Traer, Iowa

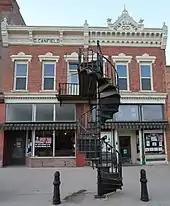
The Star-Clipper-Canfield Building and Winding Stairway is listed on the National Register of Historic Places

As of the census of 2020, there were 1,583 people, 677 households, and 418 families residing in the city. The population density was 1,227.7 inhabitants per square mile (474.0/km). There were 742 housing units at an average density of 575.5 per square mile (222.2/km). The racial makeup of the city was 94.3% White, 0.9% Black or African American, 0.4% Native American, 0.4% Asian, 0.1% Pacific Islander, 0.4% from other races and 3.4% from two or more races. Hispanic or Latino persons of any race comprised 1.5% of the population.